History of Bombay under British rule (1661–1947)

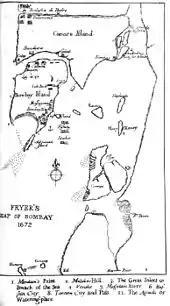
Bombay, 1672

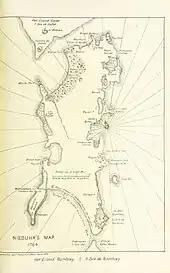
Bombay, Niebuhr's Map, 1764

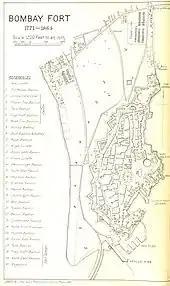
Bombay Fort, 1771–1864

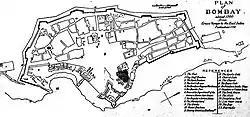
Plan of Bombay, 1760

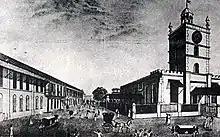
St. Thomas Cathedral, constructed by Charles Boone in 1718, was the first Anglican Church in Bombay.

On 18 January 1665, King Charles II of England granted Humphrey Cooke the possession of Bombay. However, Salsette, Mazagaon, Parel, Worli, Sion, Dharavi, and Wadala still remained under Portuguese possession. Later, Cooke managed to acquire Mahim, Sion, Dharavi, and Wadala for the English. Sir Gervase Lucas, 1st Baronet, who was appointed Governor of Bombay on 5 November 1666, reported that Bombay included all the islands except Colaba and Old Woman's Island. On 21 September 1668, the "Royal Charter" of 27 March 1668, led to the transfer of Bombay from Charles II to the English East India Company for an annual rent of £10. Sir George Oxenden became the first Governor of Bombay under the regime of the English East India Company. Gerald Aungier, who became Governor of Bombay in July 1669, established the mint and printing press in Bombay and developed the islands into a centre of commerce. He also offered various business incentives, which attracted various communities like Gujuratis, Parsis, Dawoodi Bohras, and Jews. On 20 February 1673, Rijckloff van Goens, the Governor-General of Dutch India attacked Bombay, but the attack was resisted by Aungier. The Treaty of Westminster (1674), concluded between England and Holland, relieved the English settlements in Bombay of further apprehension from the Dutch.